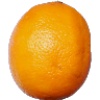
Label: lemon_meyer